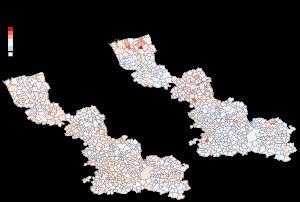
La démographie du Nord est caractérisée par une très forte densité et une population importante, en croissance depuis sa création.